Klim Type Foundry

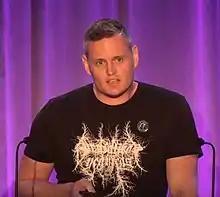
Kris Sowersby speaking at TypeCon2018

The Klim Type Foundry is a digital type foundry operated by Kris Sowersby, a New Zealand typeface designer. Klim was founded in 2005 and is currently based in Wellington. Klim produces retail typefaces, custom typefaces and custom lettering and logotypes. Sowersby has garnered many international awards for his typefaces.